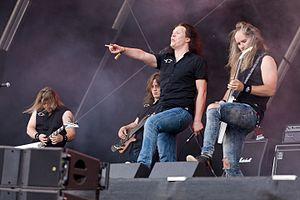
Omnium Gatherum est un groupe de death metal mélodique finlandais, originaire de Karhula. Formé en 1996, le groupe est actuellement signé chez Lifeforce Records et compte au total quatre démos, un EP, ainsi que six albums studio au cours de sa carrière. Débutant dans le death metal mélodique, ils se sont progressivement orientés vers un style plus progressif, se disant inspirés de groupes tels que At the Gates, In Flames, Dissection, Dark Tranquillity, mais aussi Megadeth, entre autres.